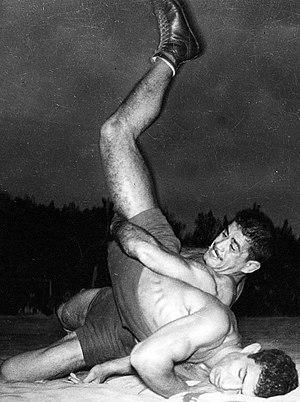
Mohammad Mehdi Yaghoubi, né le 23 juin 1930 à Qazvin, est un lutteur iranien spécialiste de la lutte libre.